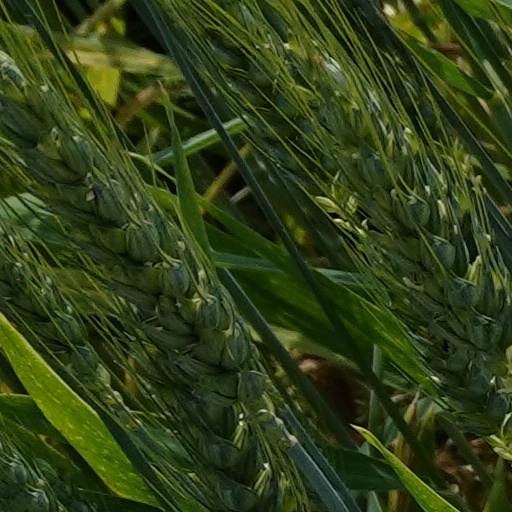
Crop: wheat